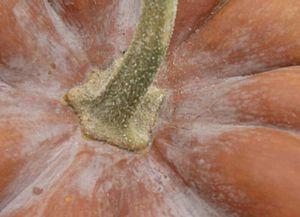
Pédoncule de courge musquée (Cucurbita moschata) Photo JH Mora, juin 2005
Le terme courge, ou plus rarement cougourde, désigne plusieurs espèces de plantes de la famille des cucurbitacées. Elles sont généralement cultivées pour leurs fruits comestibles mais il arrive qu'elles le soient pour leurs graines oléagineuses. Le terme désigne également leurs fruits, qui ont la propriété de se conserver facilement à maturité et qui sont utilisés en cuisine comme un légume ou donnés aux animaux.
En botanique, on appelle pédoncule la pièce florale en forme de tige, qui porte les fleurs, puis, après la fécondation, les fruits. Une fleur sans pédoncule, ou à pédoncule très court, est dite sessile.